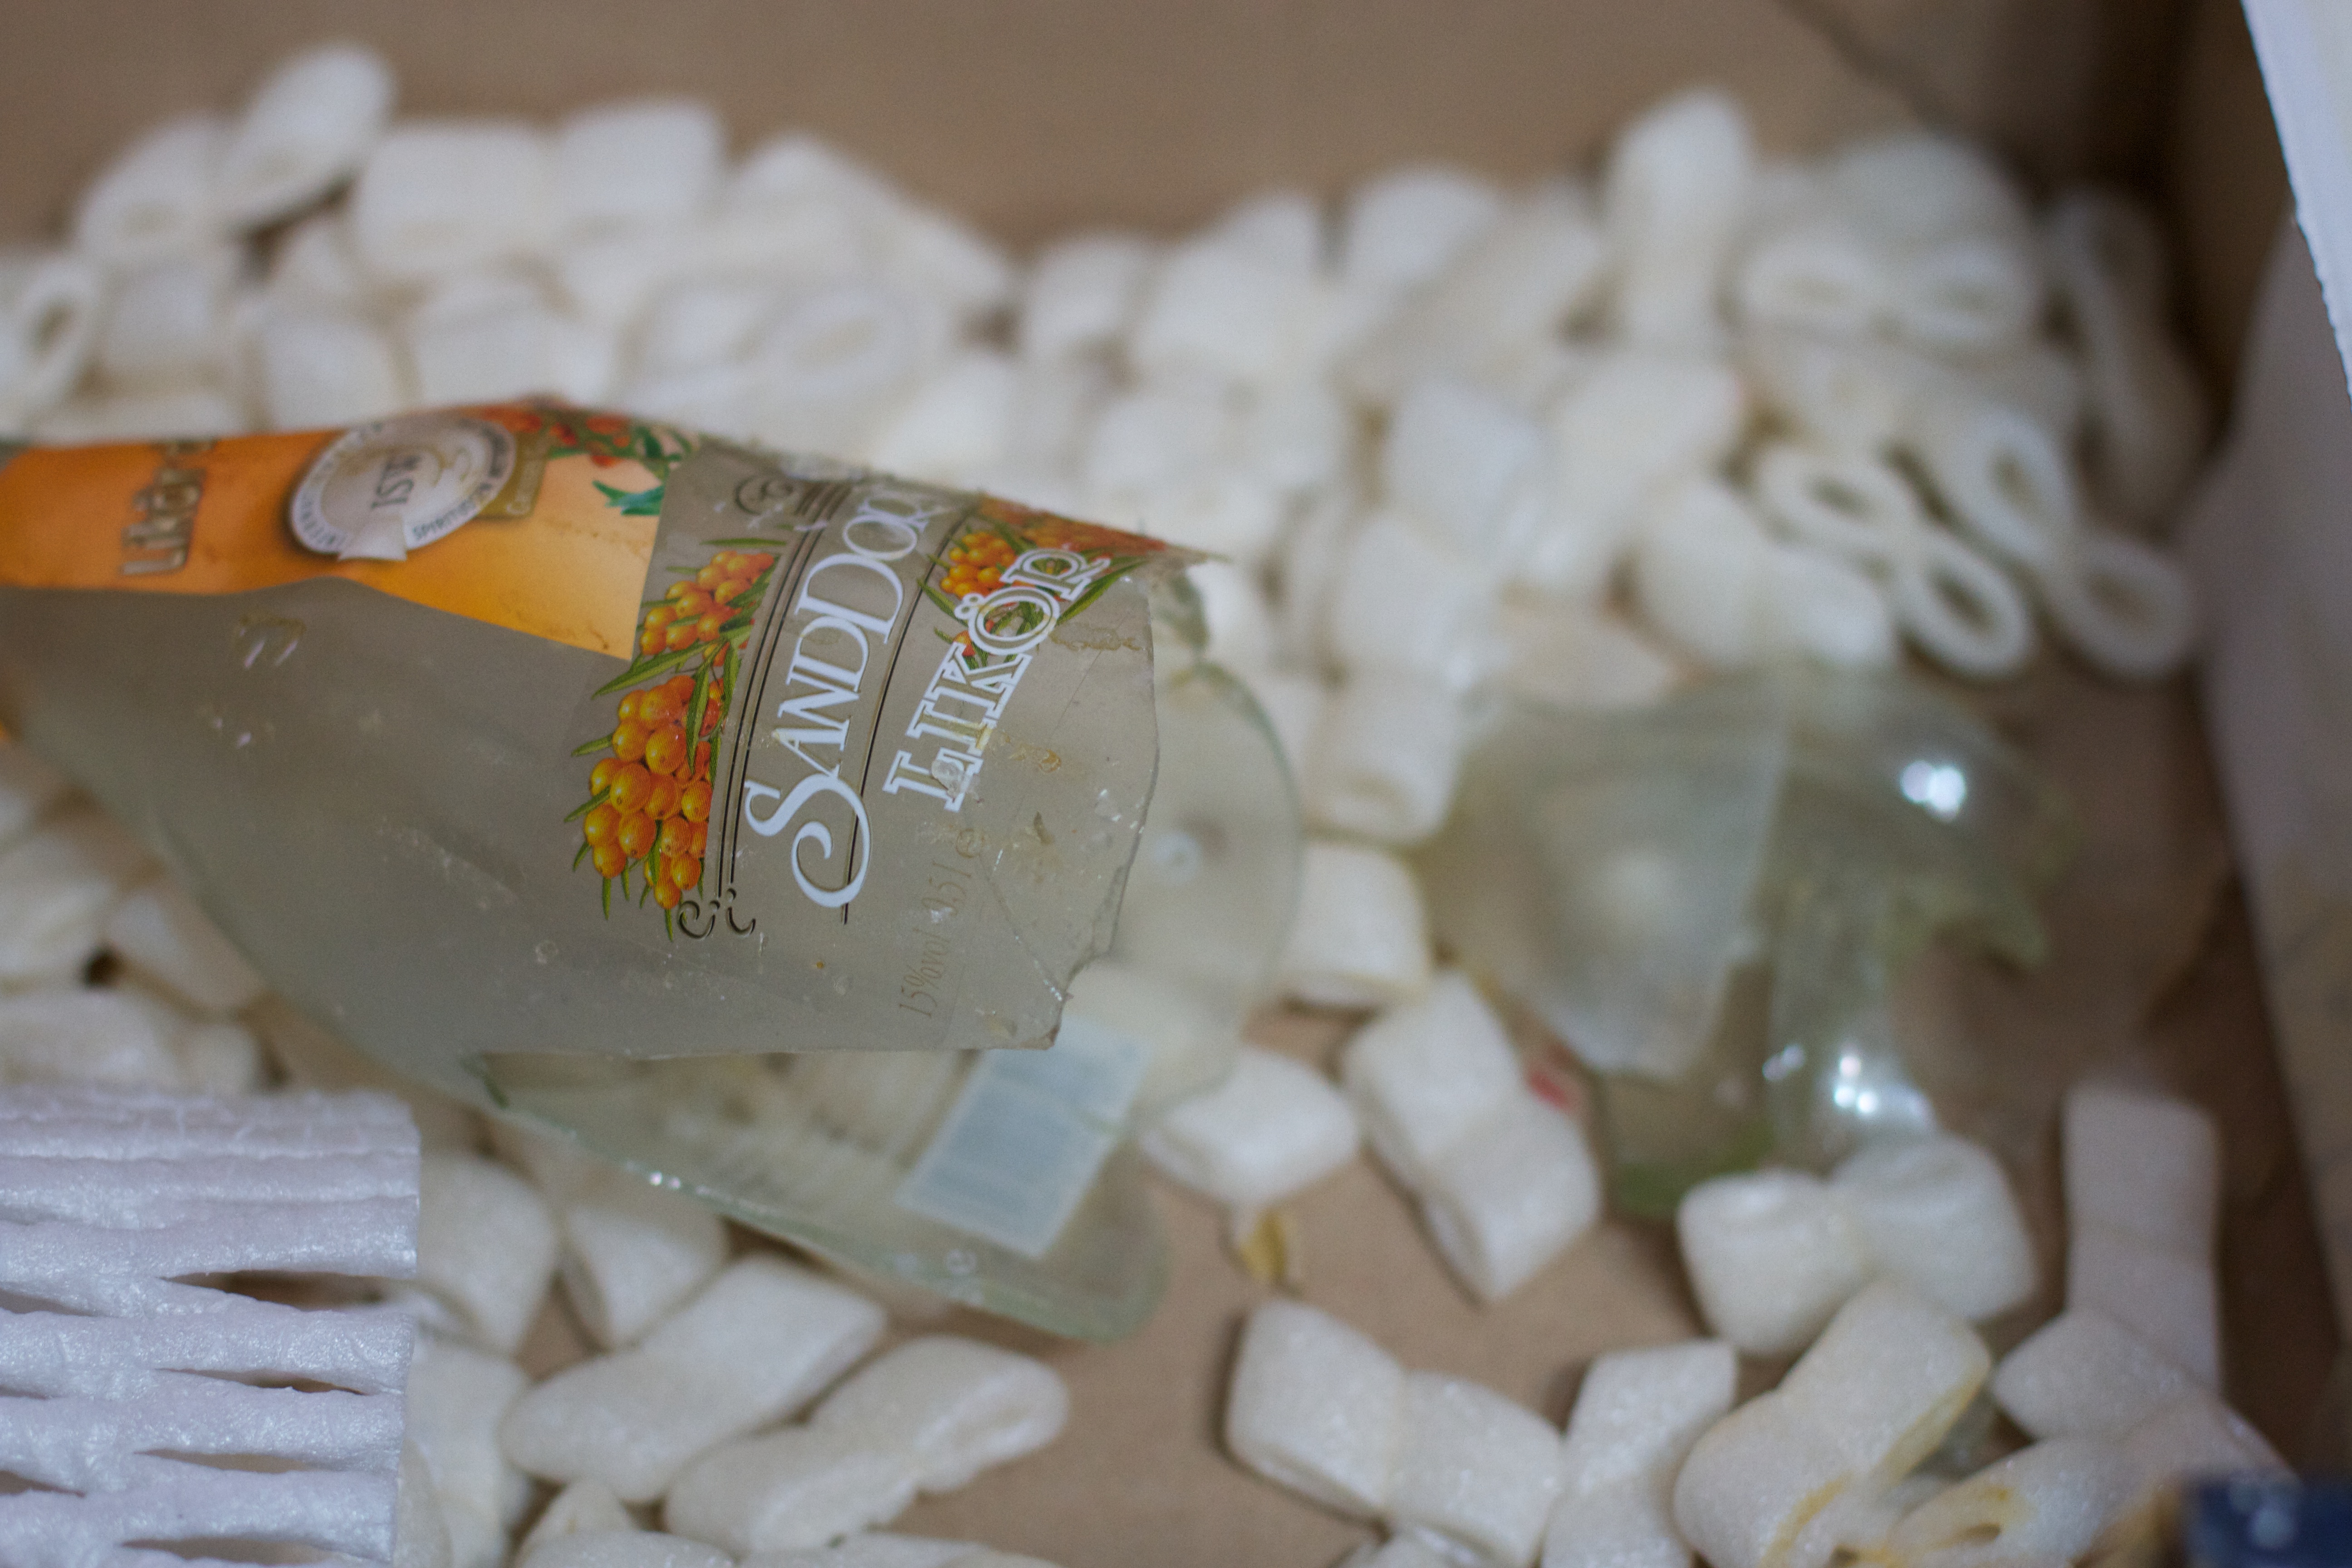
dish, food, produce, baking, coconut, snack food